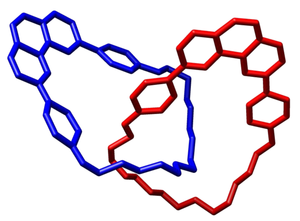
Jean-Pierre Sauvage
Krystalstrukturen på catenan der blev beskrevet af Sauvage og hans kolleger i Chem. Commun., 1985, 244-247.
Jean-Pierre Sauvage er en fransk koordinationskemiker der arbejder på Université de Strasbourg. Han har specialiseret sig i supramolekylekemi, hvilket han har vundet nobelprisen i kemi for i 2016 sammen med Sir J. Fraser Stoddart og Bernard L. Feringa.